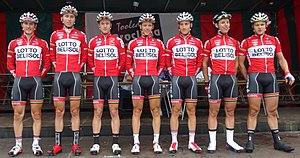
Reportage photographique réalisé le dimanche 10 août à l'occasion du départ et de l'arrivée de la Flèche du port d'Anvers 2014 à Merksem (Anvers), Belgique.
La 23ᵉ édition de la Flèche du port d'Anvers a eu lieu le 10 août 2014 avec pour départ et arrivée Merksem. La course fait partie du calendrier UCI Europe Tour 2014 en catégorie 1.2, elle constitue également la huitième et avant-dernière manche de la Topcompétition 2014. Elle est remportée par le Néerlandais Yoeri Havik qui effectue les 182 kilomètres du parcours en 4 h 12 min 57 s, soit à une vitesse de 43,171 km/h. Il est immédiatement suivi par son compatriote Ivar Slik, et une seconde plus tard par Jens Geerinck.